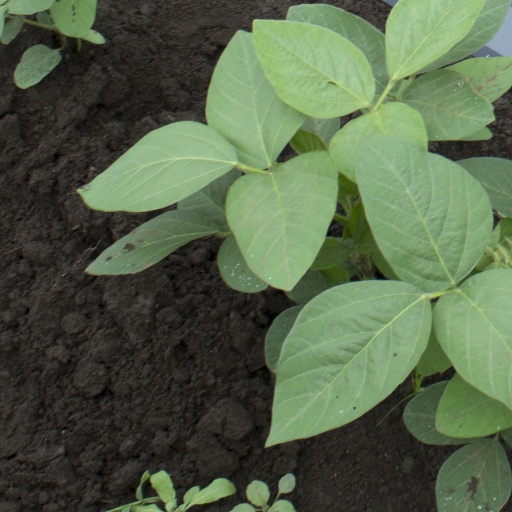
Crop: soybean